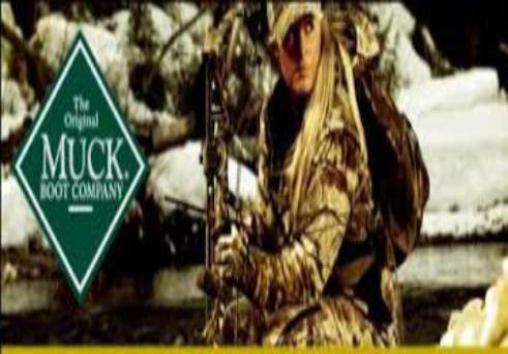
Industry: Clothes